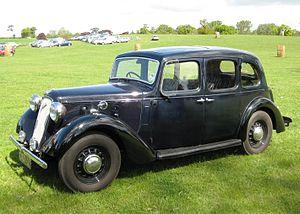
L' Austin légère douze-quatre est une voiture qui a été produite par Austin à partir de 1933 jusqu'en 1939. Elle fut remplacée en 1939 par une toute nouvelle voiture qui a également été appelée Austin 12 et qui garda le même moteur. Le "12" du nom correspond à la puissance fiscale, une cotation britannique qui contrôlait l'imposition annuelle payable pour l'utilisation de la voiture sur la route.